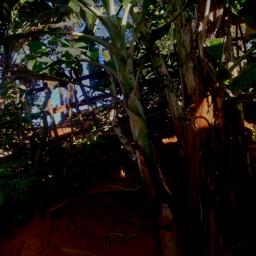
Label: MALBHOG LEAF